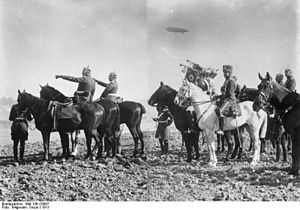
Helmuth Johannes Ludwig von Moltke / Tidlig militær karriere
Helmuth von Moltke (længst til venstre) og kejser Wilhelm 2. af Tyskland til hest side om side . De to arbejde tæt sammen i slutningen af det 19. århundrede og udviklede et venskab. General August von Mackensen ses i baggrunden.
Helmuth Johannes Ludwig von Moltke var en tysk general og stabschef for den tyske generalstab i årene 1906 til 1914. Moltke blev født Storfyrstedømmet Mecklenburg-Schwerin og meldte sig til den tyske hær i 1869 for det nyoprettede Nordtyske Forbund. Efter en kort periode i Berlin blev Moltke sendt til Frankrig i 1870 for at kæmpe i den fransk-preussiske krig. Moltke udmærkede sig i krigen, og han blev forfremmet til løjtnant. Herefter blev han hjemsendt til Berlin, hvor han arbejdede først for sin onkel, stabschef Helmuth Karl Bernhard von Moltke og dernæst som aide-de-camp for kejser Wilhelm 2. af Tyskland. Moltke blev nu en del af Berlins inderkreds og blev kort efter udnævnt som kvartermestergeneral i den tyske generalstab under Alfred von Schlieffen. Denne position gjorde ham til den de facto næstmagtfuldeste mand i Det Tyske Kejserriges hær. Da Alfred von Schlieffen gik på pension i 1906, var Moltke derfor et naturligt valg til at overtage posten som stabschef.